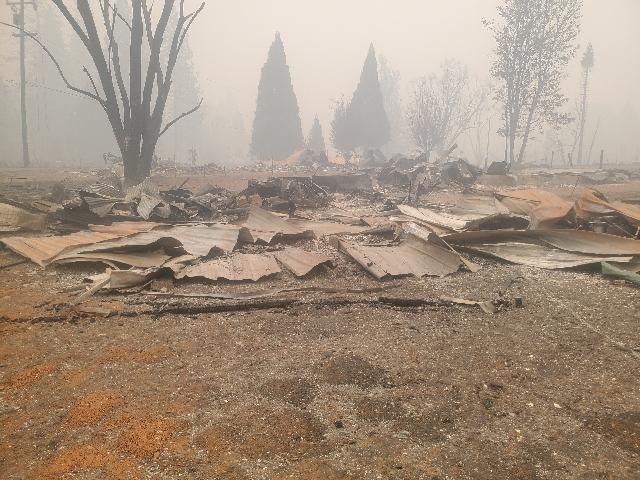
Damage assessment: destroyed